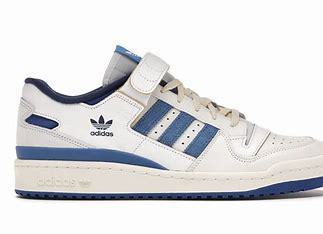
Brand: Adidas
Model: Forum